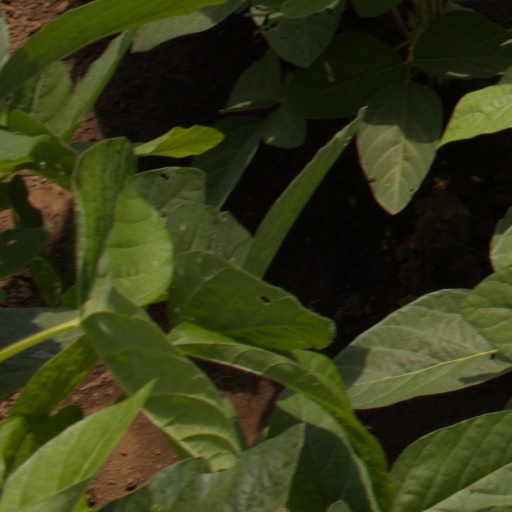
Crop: soybean